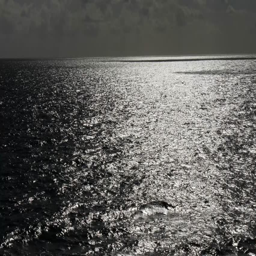
sea water passing view from a moving boat with sparkles and light reflections